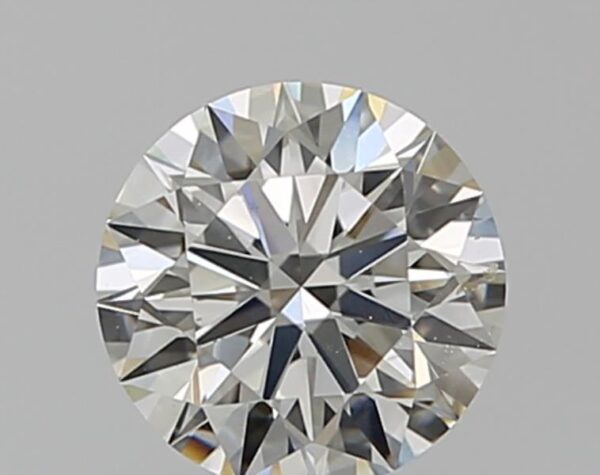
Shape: round
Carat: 0.63
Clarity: VS2
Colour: I
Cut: EX
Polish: EX
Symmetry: EX
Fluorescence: N
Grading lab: GIA
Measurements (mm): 5.48 x 5.51 x 3.38